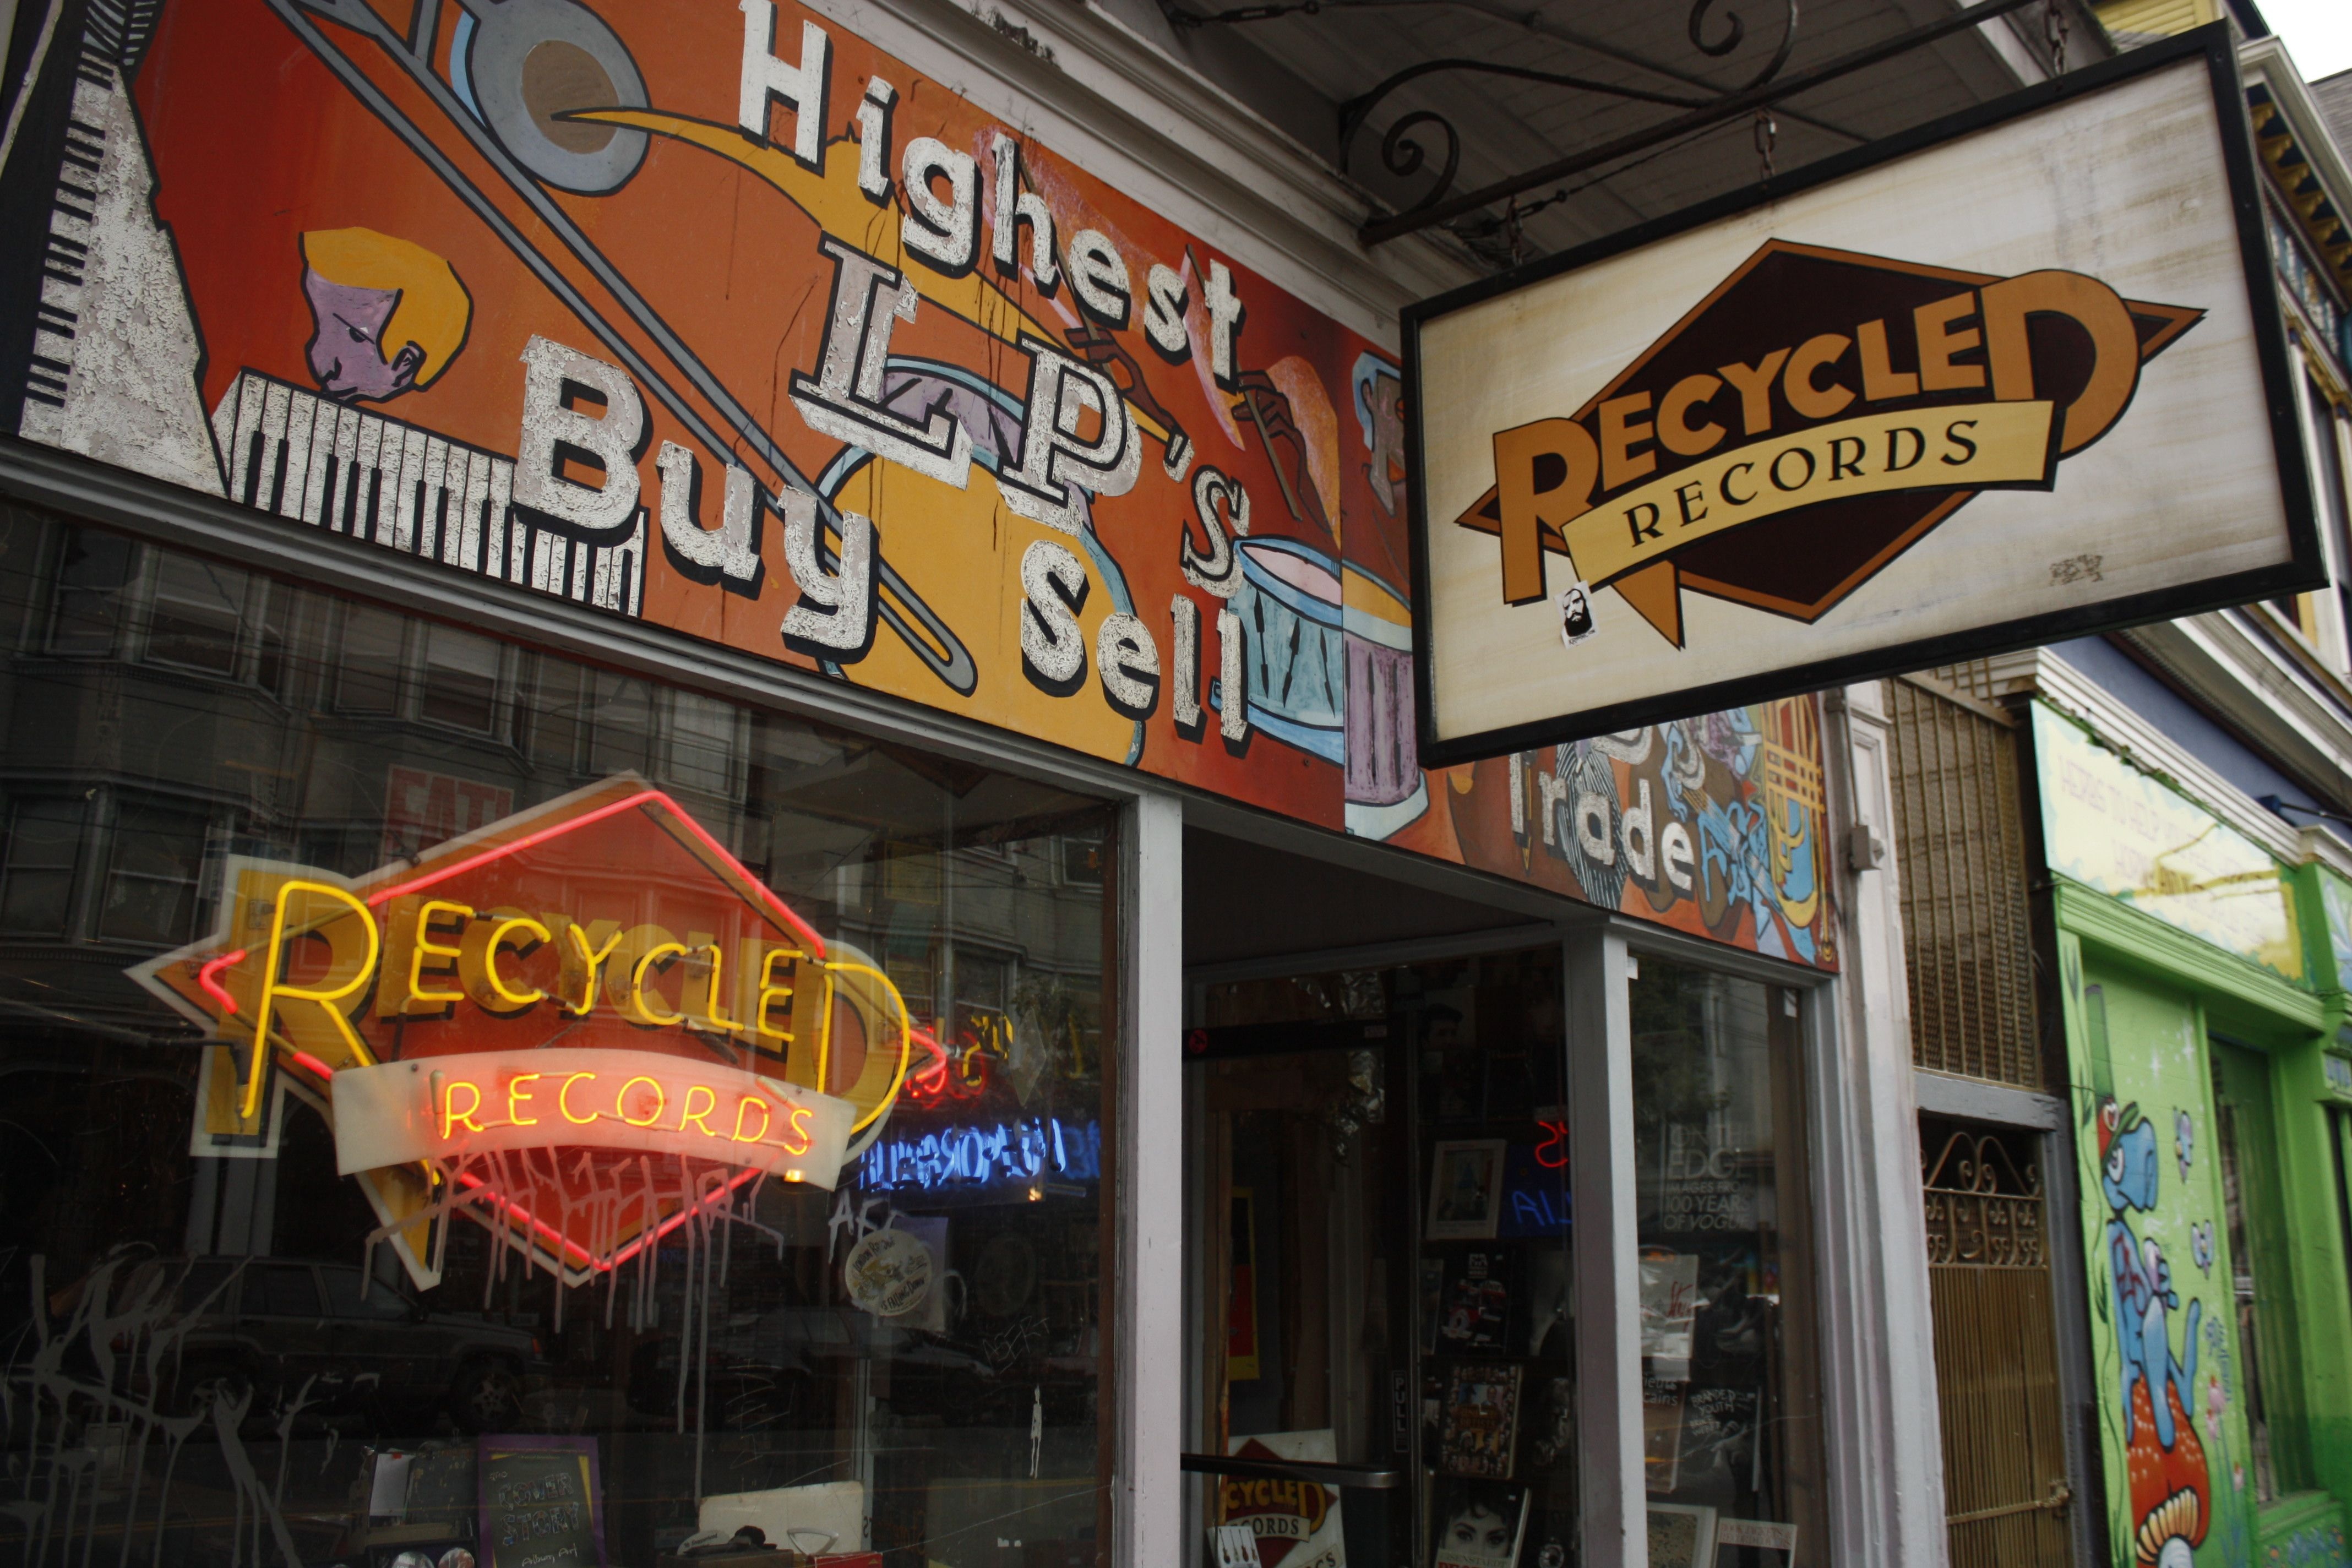
vinyl, street, vintage, restaurant, city, advertising, downtown, sign, store, shopping, signage, fast food, records, recycled